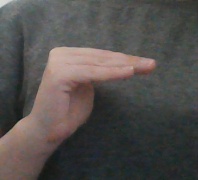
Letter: haa